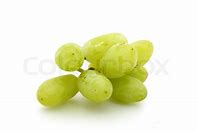
Label: Grapes